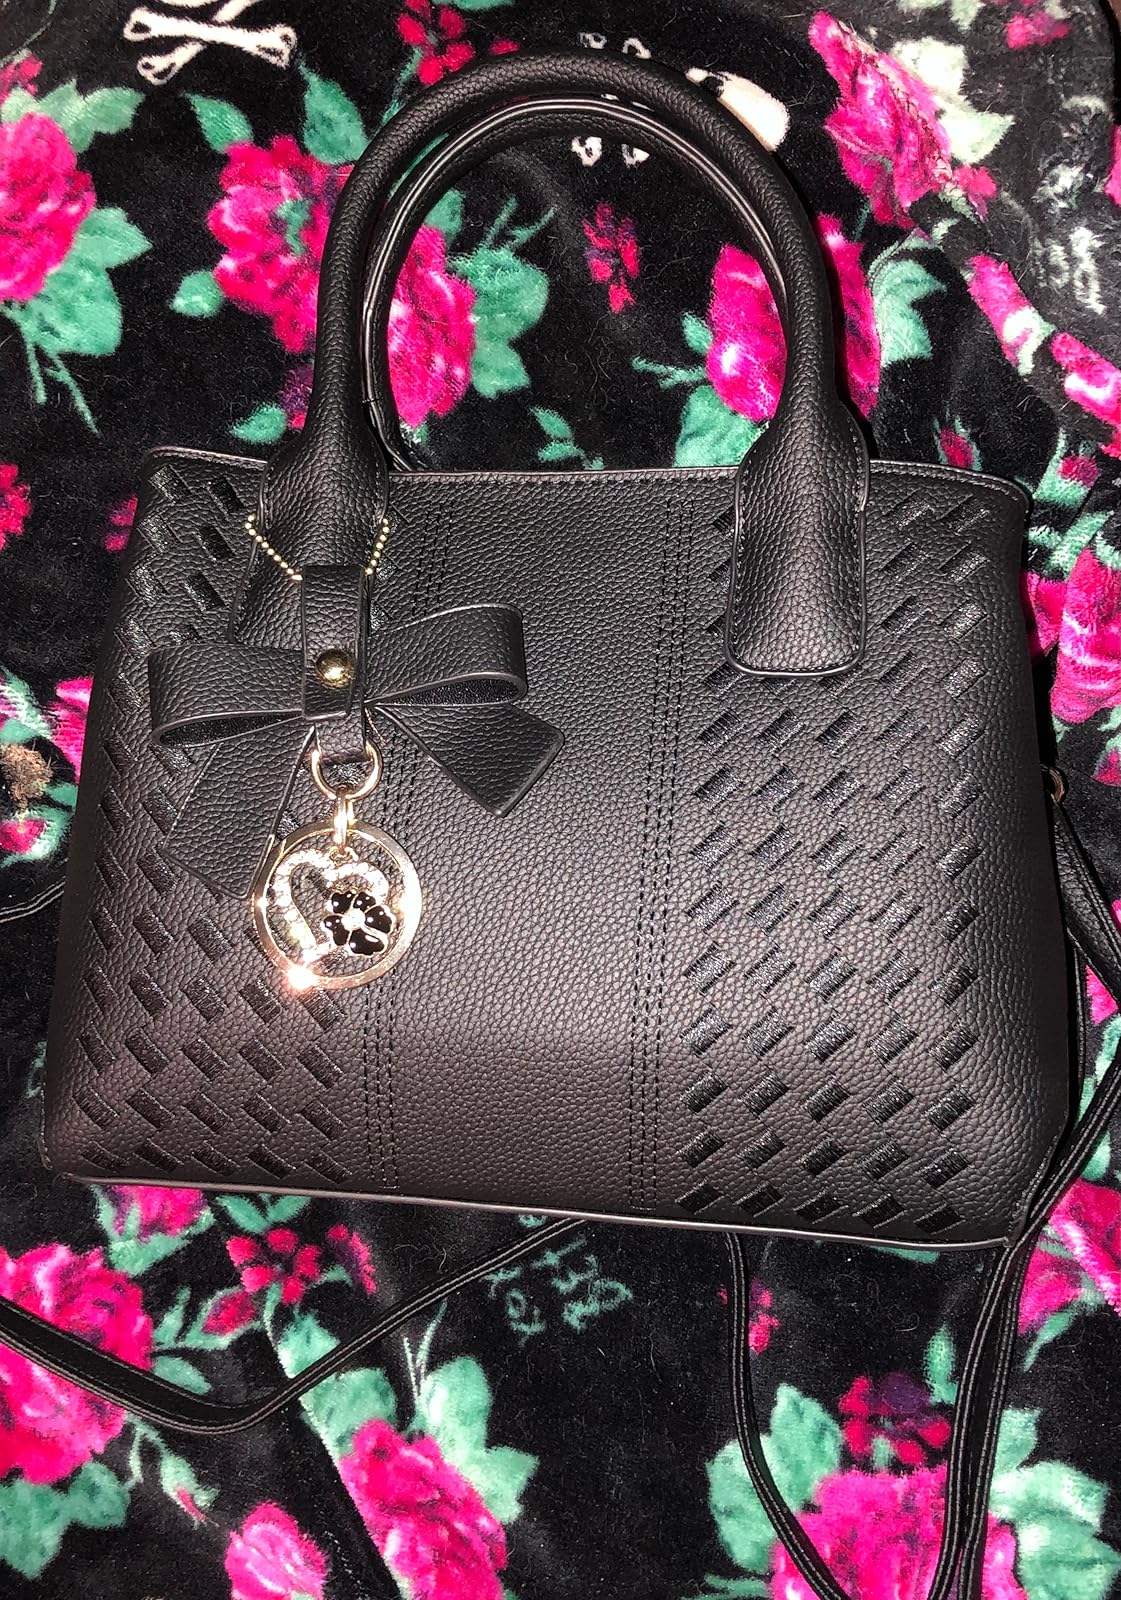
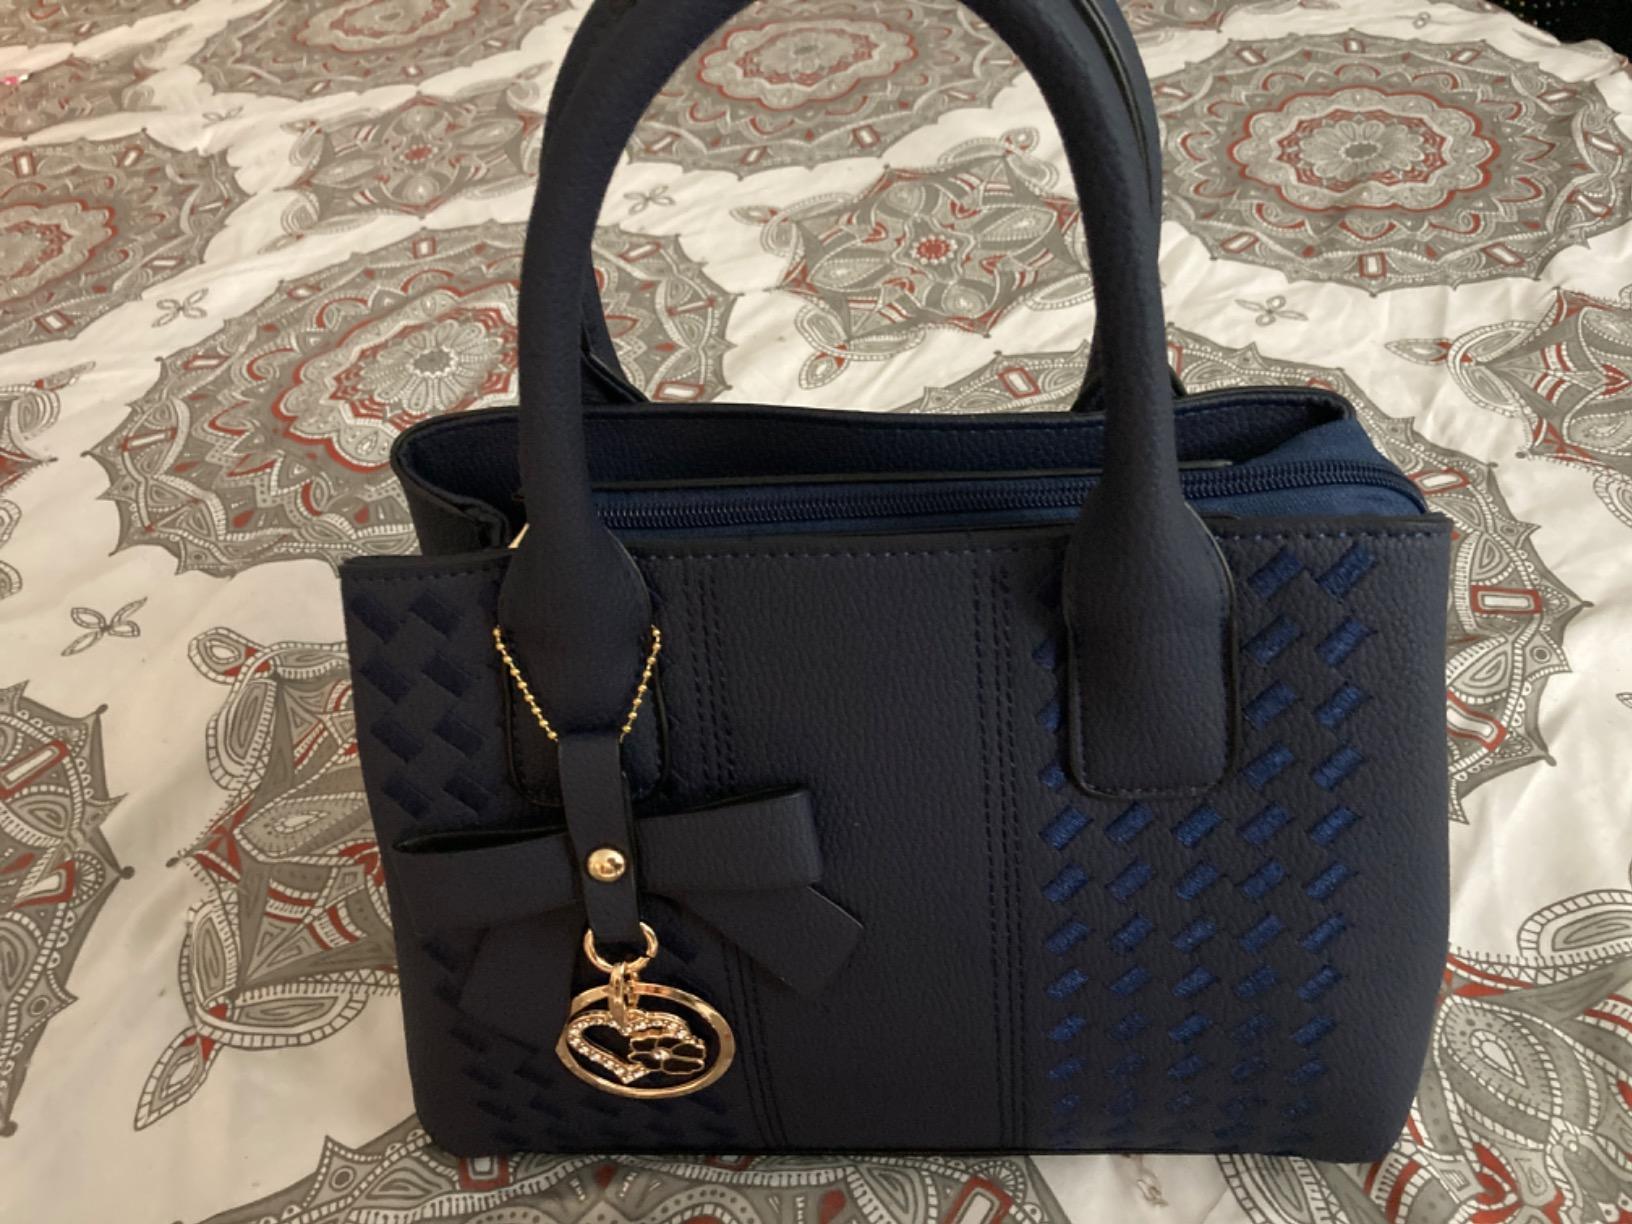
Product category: accessories_handbag
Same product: yes